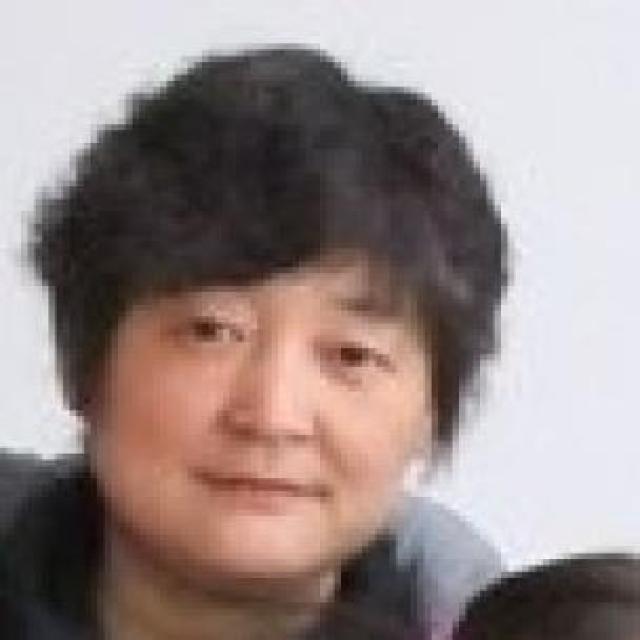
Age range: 21-44